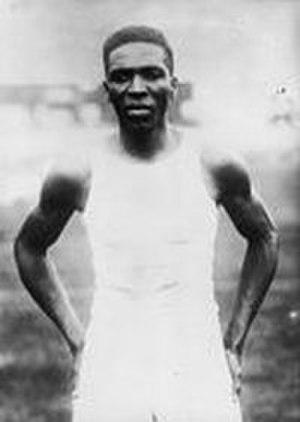
Sylvio Paul Cator, né le 9 octobre 1900 à Cavaillon et mort le 22 juillet 1952 à Port-au-Prince, est un athlète haïtien spécialiste du saut en longueur, médaillé d'argent lors des Jeux olympiques d'été de 1928 à Amsterdam.
Le Racing Club haïtien est un club de football haïtien, basé à Port-au-Prince, fondé le 23 mars 1923.